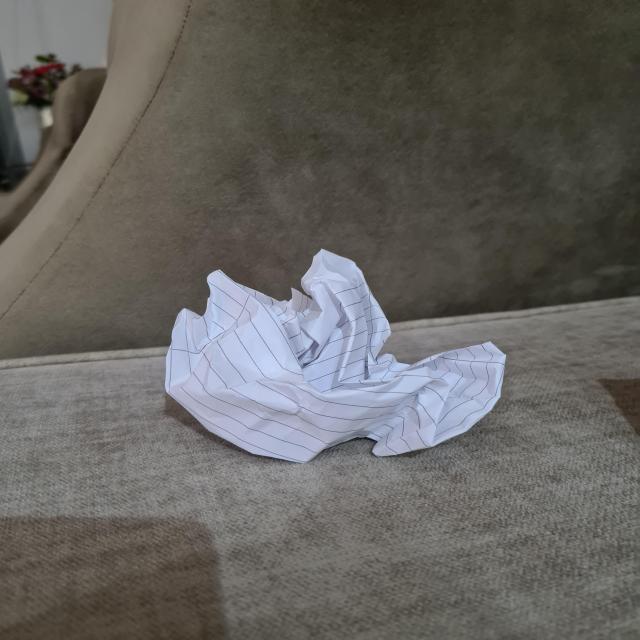
Label: tissues